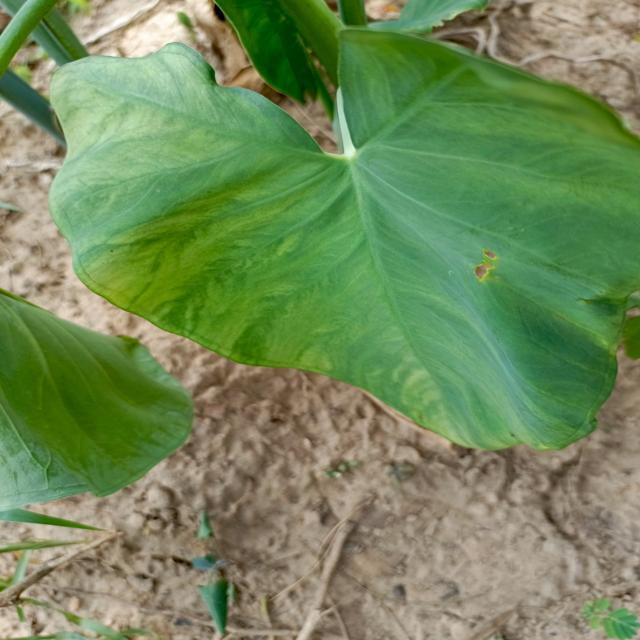
Label: Early_Blight